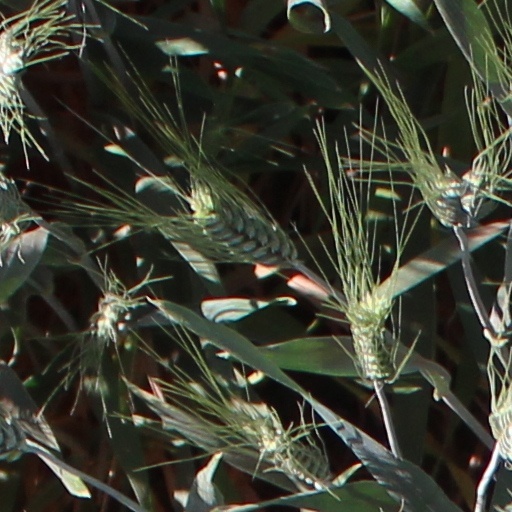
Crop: wheat